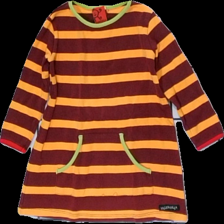
View: front
Type: Dress
Category: Children
Brand: Not in the list
Brand text on label: Villervalla
Colors: Orange, Red
Material: 100% cotton
Pattern: Striped
Cut: Regular
Size: 92
Season: All
Holes: Minor
Price range: <50
Recommended usage: Export